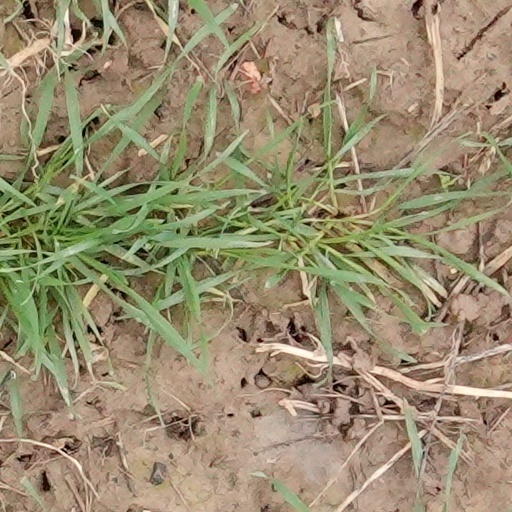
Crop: wheat